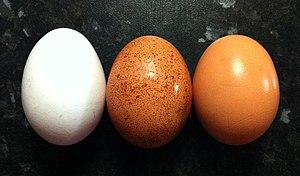
Un œuf de poule est un œuf d'oiseau pondu par la Poule domestique. Principalement issu des poules pondeuses, il s'agit en gastronomie d'un des produits d'origine animale les plus utilisés dans l'alimentation humaine.